Global Fishing Watch

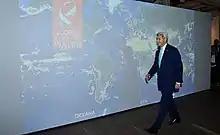
Secretary Kerry Heads to the stage to deliver remarks at the Global Fishing Watch Preview Reception at the Long View Gallery in Washington. (29661895376)

Global Fishing Watch is an independent, international nonprofit organization. It started by a website launched in September 2016 by Google in partnership with Oceana and SkyTruth "to provide the world’s first global view of commercial fishing activities." At any moment, 200,000 vessels are publicizing their locations via the Automatic Identification System (AIS).